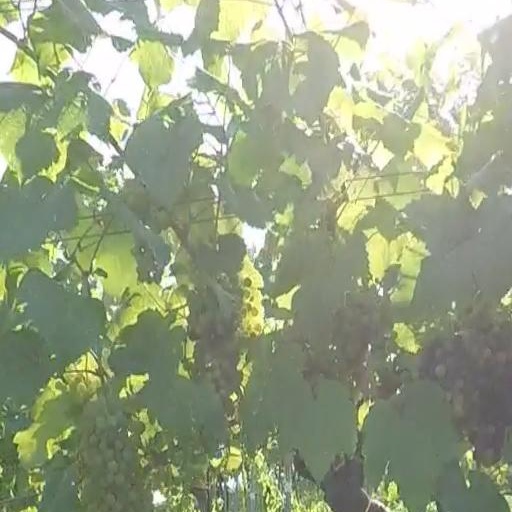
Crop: grape